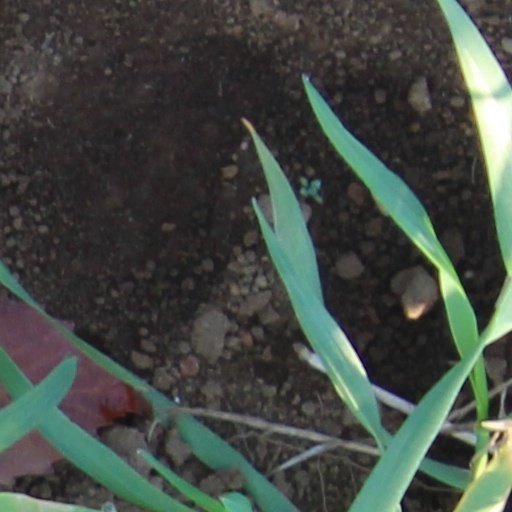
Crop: wheat